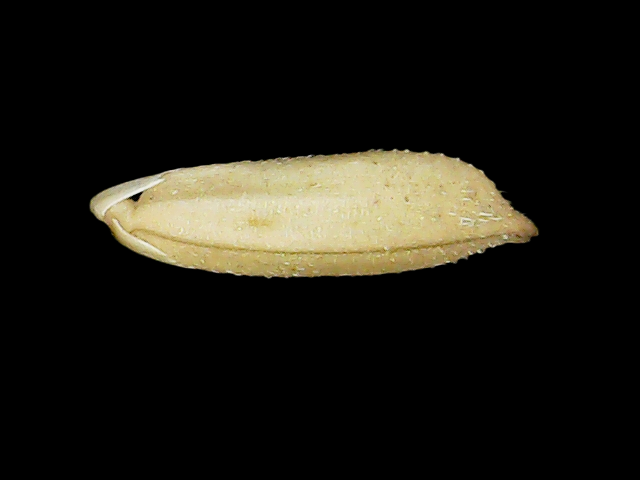
Rice variety: Binadhan23